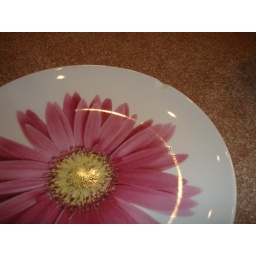
Small chip in one of the large pink flower plates